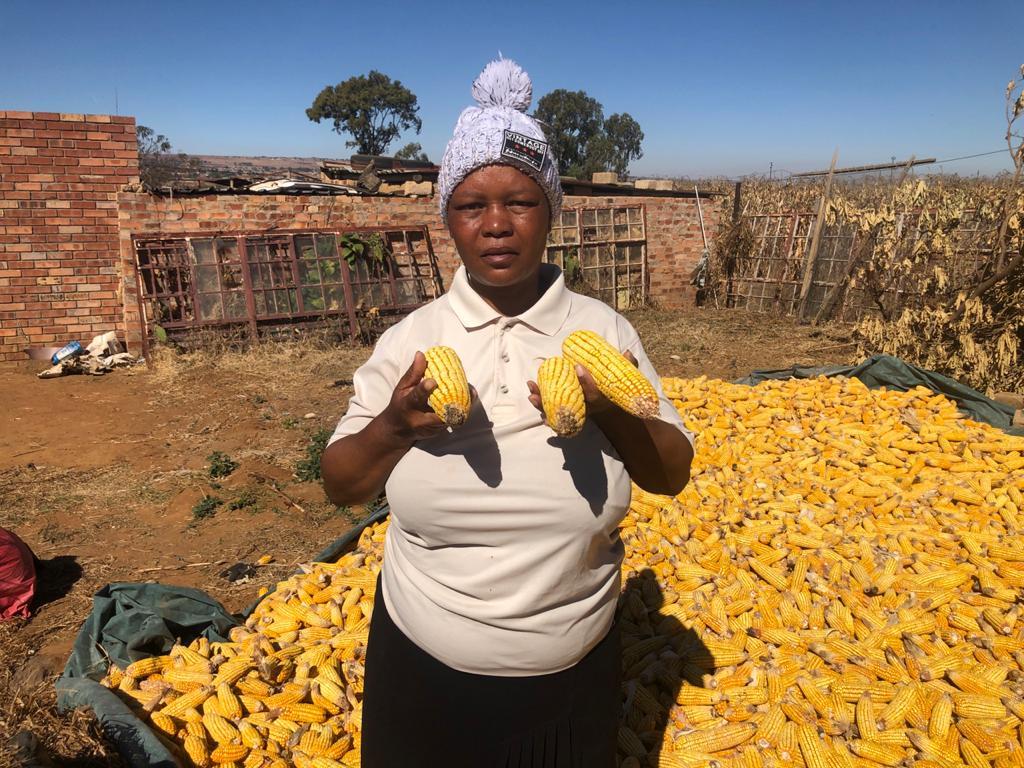
Mahindi yaliyokauka yamekusanywa juu ya mfuko, huku mwanamke akiyashika mkononi. Mazao haya ni sehemu ya kilimo cha biashara kinacholenga kipata faida. Uzalishaji huu husaidia kuinua maisha ya wakulima na jamii kwa ujumla.